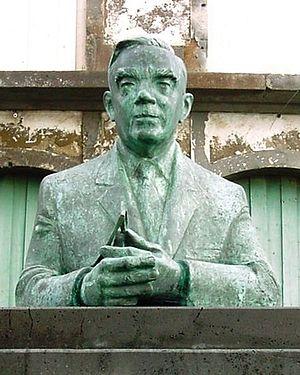
Vitorino Nemésio est un écrivain portugais né sur l'île de Terceira, dans l'archipel des Açores. Son premier recueil de poèmes a été écrit en français, le reste de son œuvre en portugais.